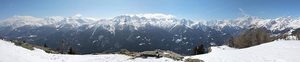
Panorama depuis la Court de Bard (Alpes Pennines, Vallée d'Aoste, Italie)